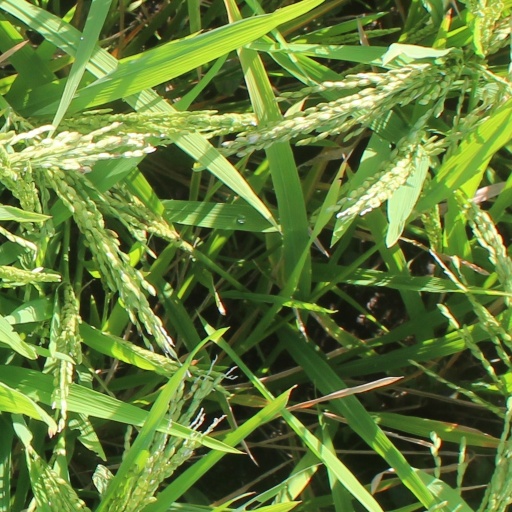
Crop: rice